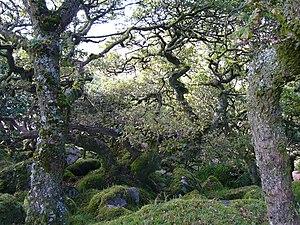
Wistman's Wood est un bois du Devon, Dartmoor, en Angleterre. Situé à une altitude de 380 à 420 mètres, de nombreuses légendes y sont associées, dont celle de la chasse sauvage.